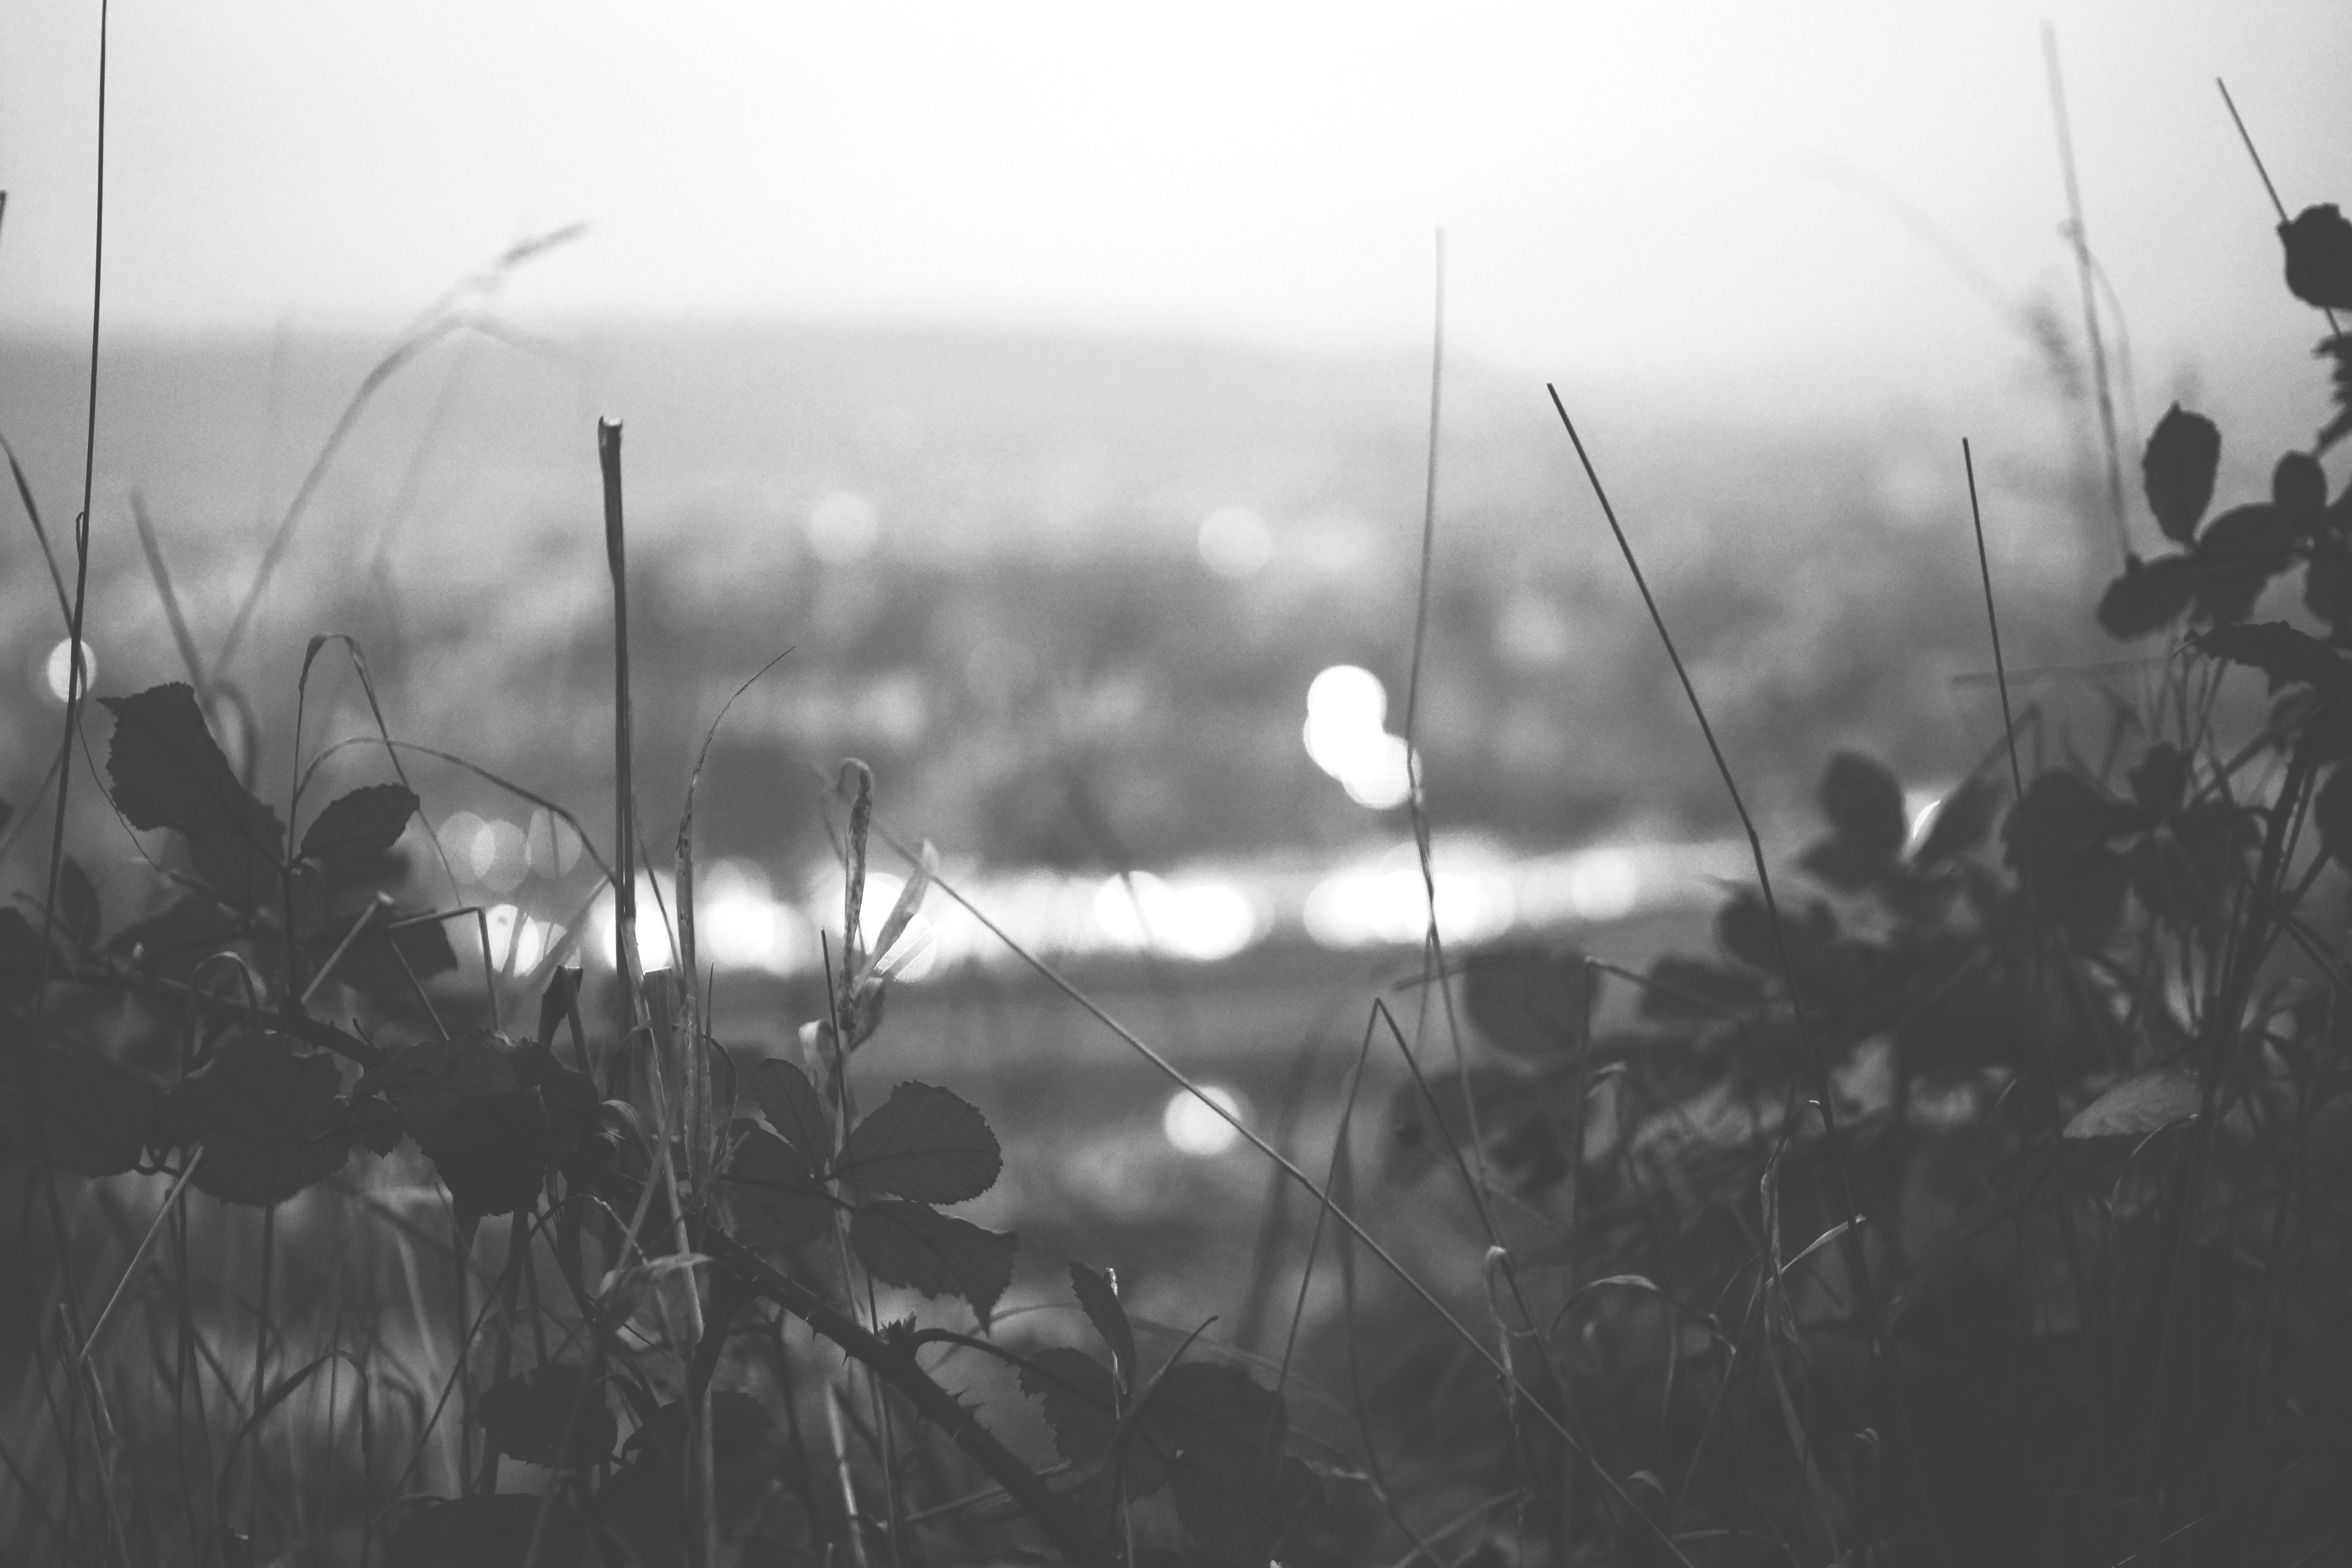
light, black and white, white, photography, sunlight, morning, weather, darkness, black, monochrome, monochrome photography, atmospheric phenomenon